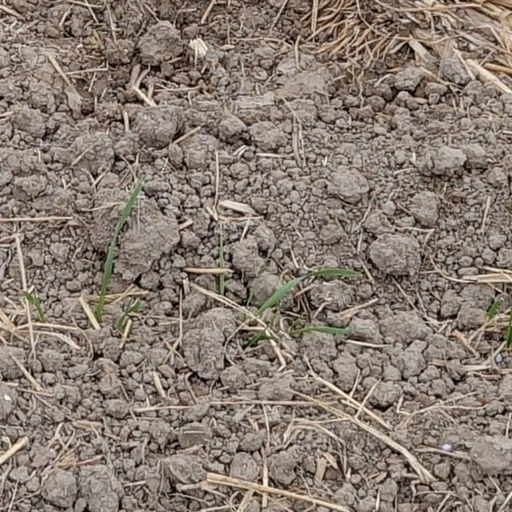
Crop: wheat